Brepols

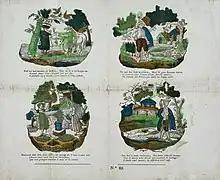
Zeeuwse Bibliotheek: "Bied my wat meerder op de koe, dan sla ik u het koopje toe"

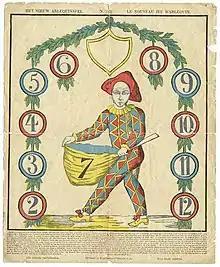
"Het nieuw arlequinspel", number 7

In 1795, Pieter Corbeels, a printer from Leuven, moved to Turnhout together with his assistant Philippus Jacobus Brepols, possibly to flee the French army, which occupied Belgium at that time. Corbeels rapidly became the town printer, and he printed passports and pamphlets for the city of Turnhout. In the summer of 1798, Corbeels went to fight against the French as one of the leaders of the ‘’Boerenkrijg’’. He was caught and executed.